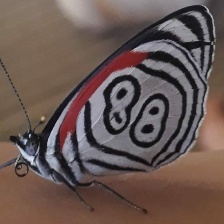
Species: AN 88